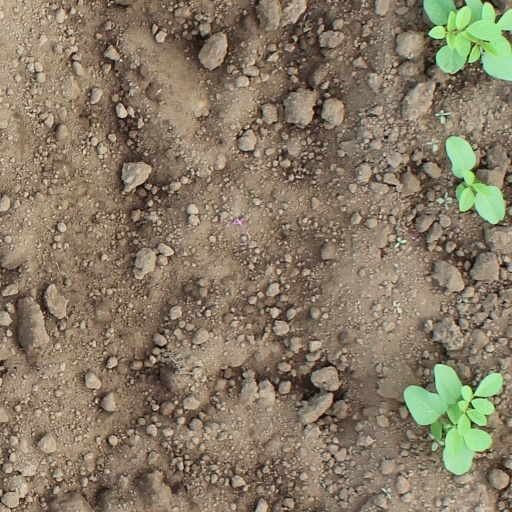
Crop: soybean